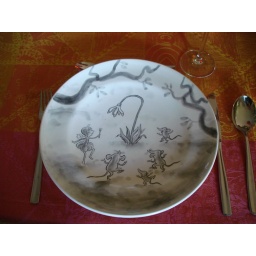
handpainted (by me) plates with figures from my books. All in black and white.